Herbal

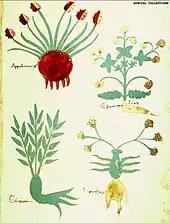
Early Italian manuscript herbal, c. 1500. Plants illustrated are "Appolinaris", "Chamomeleon", "Sliatriceo" and "Narcissus"

Otto Brunfels (c. 1489–1534), Leonhart Fuchs (1501–1566) and Hieronymus Bock (1498–1554) were known as the "German fathers of botany" although this title belies the fact that they trod in the steps of the scientifically celebrated Hildegard of Bingen whose writings on herbalism were "Physica" and "Causae et Curae" (together known as "Liber subtilatum") of 1150. The original manuscript is no longer in existence but a copy was printed in 1533. Another major herbalist was Valerius Cordus (1515–1544).